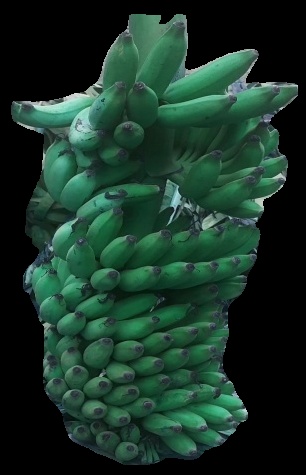
Variety: elakki-bale
Grade: grade1